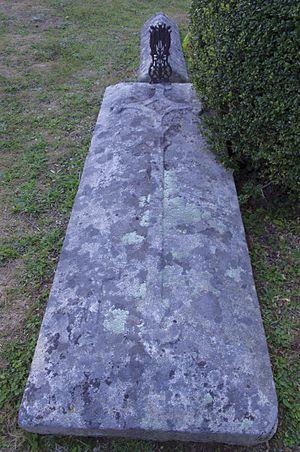
Le Chalard, Haute-Vienne, France - tombeau d'un tisserand, Cimetière des moines
La sculpture funéraire au Moyen Âge en Occident passe par différentes phases. Pratique appartenant à l'ensemble des rites funéraires, puis art lorsqu'elle est poussée à son paroxysme, elle témoigne de la relation à la mort et elle quelquefois considérée comme l'une des marques du degré de spiritualité de cette civilisation.